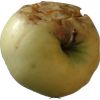
Label: Apple hit 1